Forest Park (St. Louis)

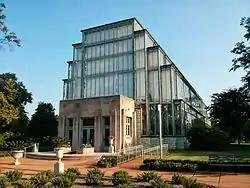
The Jewel Box, a greenhouse and event venue

The Jewel Box, an art deco greenhouse, operates as an event venue and horticultural facility located at the intersection of Wells and McKinley Drives in St. Louis, MO. The building has nearly of display space and is high, and it was built in 1936 using funds from the Works Progress Administration. The Jewel Box was added to the National Register of Historic Places.